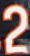
Number: 2